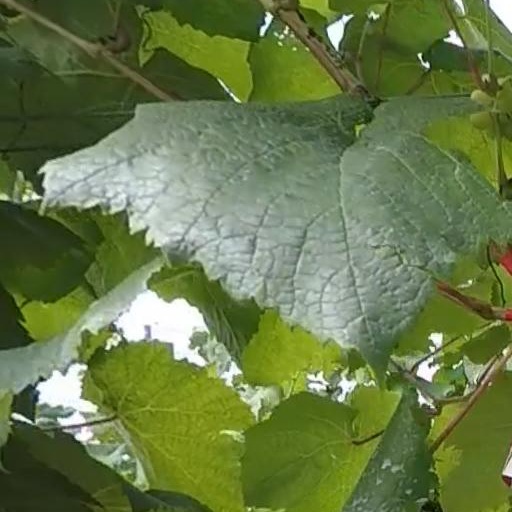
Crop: grape